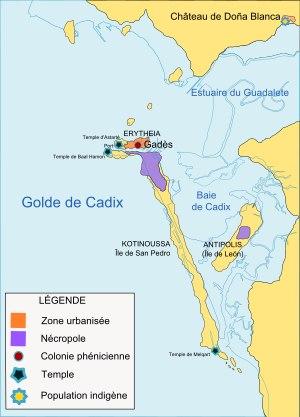
Le temple de Melqart à Gadès est un des plus anciens lieux de culte phéniciens en Méditerranée occidentale avec une fondation légendaire au XIIᵉ siècle av. J.-C. Melqart est l'équivalent phénicien d'Héraclès. Le temple a longtemps bénéficié d'une grande faveur, y compris durant l'Empire romain, et sa richesse fut légendaire. Aucune trace de la construction n'a encore été retrouvée.
Gadès, est le nom de la ville actuelle Cadix. Toujours considérée comme une île, elle a été décrite par les auteurs comme Pomponius Mela et Pline l'Ancien. Antonio García y Bellido en fait le commentaire suivant « La ville disposait de deux centres urbains, l'un dans les îles et l'autre dans le continent, c'est de là que lui vient le nom de Didýme, en Grec didyma signifie « jumeau ». ».
La baie de Cadix est une baie située sur la côte atlantique espagnole, à proximité de Cadix, en Andalousie. Les communes placées sur l'arc que forme cette baie sont Cadix, Rota, El Puerto de Santa María, Puerto Real, San Fernando et Chiclana de la Frontera.